2010 Lucas Oil Slick Mist 200

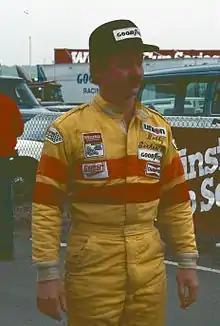
Bobby Gerhart would lead the most laps, and earned his record sixth ARCA win at Daytona.

Bobby Gerhart would be able to hold off the field, and took home the checkered flag. It was his sixth victory at Daytona, making him have the most wins at Daytona in the ARCA Racing Series.